St. Martin (Memmingen)

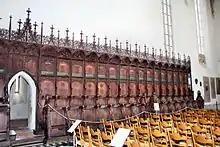
The left part of the choir stalls

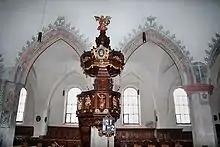
Pulpit

The 11.40 meter wide central nave is 50 meters long and 18.80 meters high. It can be entered directly through the so-called bridal gate on the west side. The walls above the eight bays are kept simple. The architectural style corresponds to the Gothic. It used to be closed off at the top by a flat wooden ceiling. In the course of historicism in the 19th century, the ceiling height was reduced by 3.80 meters in 1845, a mock vault in Gothic style was inserted and attached to the hanging beams of the roof truss with iron rods. Skylights provide light in the central nave. The yoke arches rest on octagonal piers, the easternmost of which were obviously reused. Researchers assume that these spolia originate from another, demolished church. Chronologically, the predecessor building of the Ulm Minster could fit in with this. Due to the scarcity of natural stone in Upper Swabia, only bricks could be used, which stood in the way of a High Gothic style of construction.